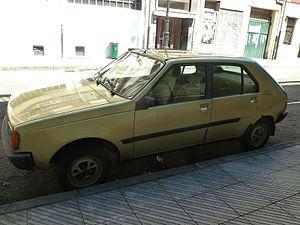
La Renault 14 est une automobile vendue à près d'un million d'exemplaires, et fabriquée à Douai, Haren et Palencia. Lancée en mai 1976, elle était destinée à concurrencer les Simca 1100 remplacée par la Simca-Talbot Horizon, Fiat Ritmo, Opel Kadett et autre Volkswagen Golf. La Renault 14 est la première compacte de chez Renault.